Music of New York City

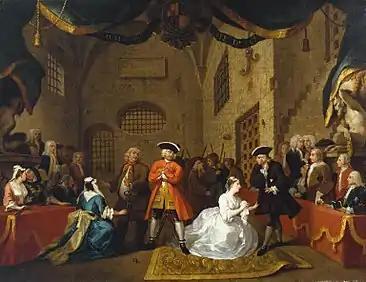
Painting based on "The Beggar's Opera", Scene V, William Hogarth, c. 1728

New York's rise as the intellectual and artistic center of the United States occurred in the 1830s. This period, which coincided with an upsurge in American nationalism, saw major growth in choral music, with musical societies being formed in most major cities, like New York; these choral societies remained a fixture of American music throughout the 19th century. Military bands were also common throughout the country, as was singing family troupes such as the Hutchinson Family. Later still, minstrel shows, comic and musical acts performed by whites in blackface, spread across the country. In New York, Italian operas were very popular throughout much of the century.